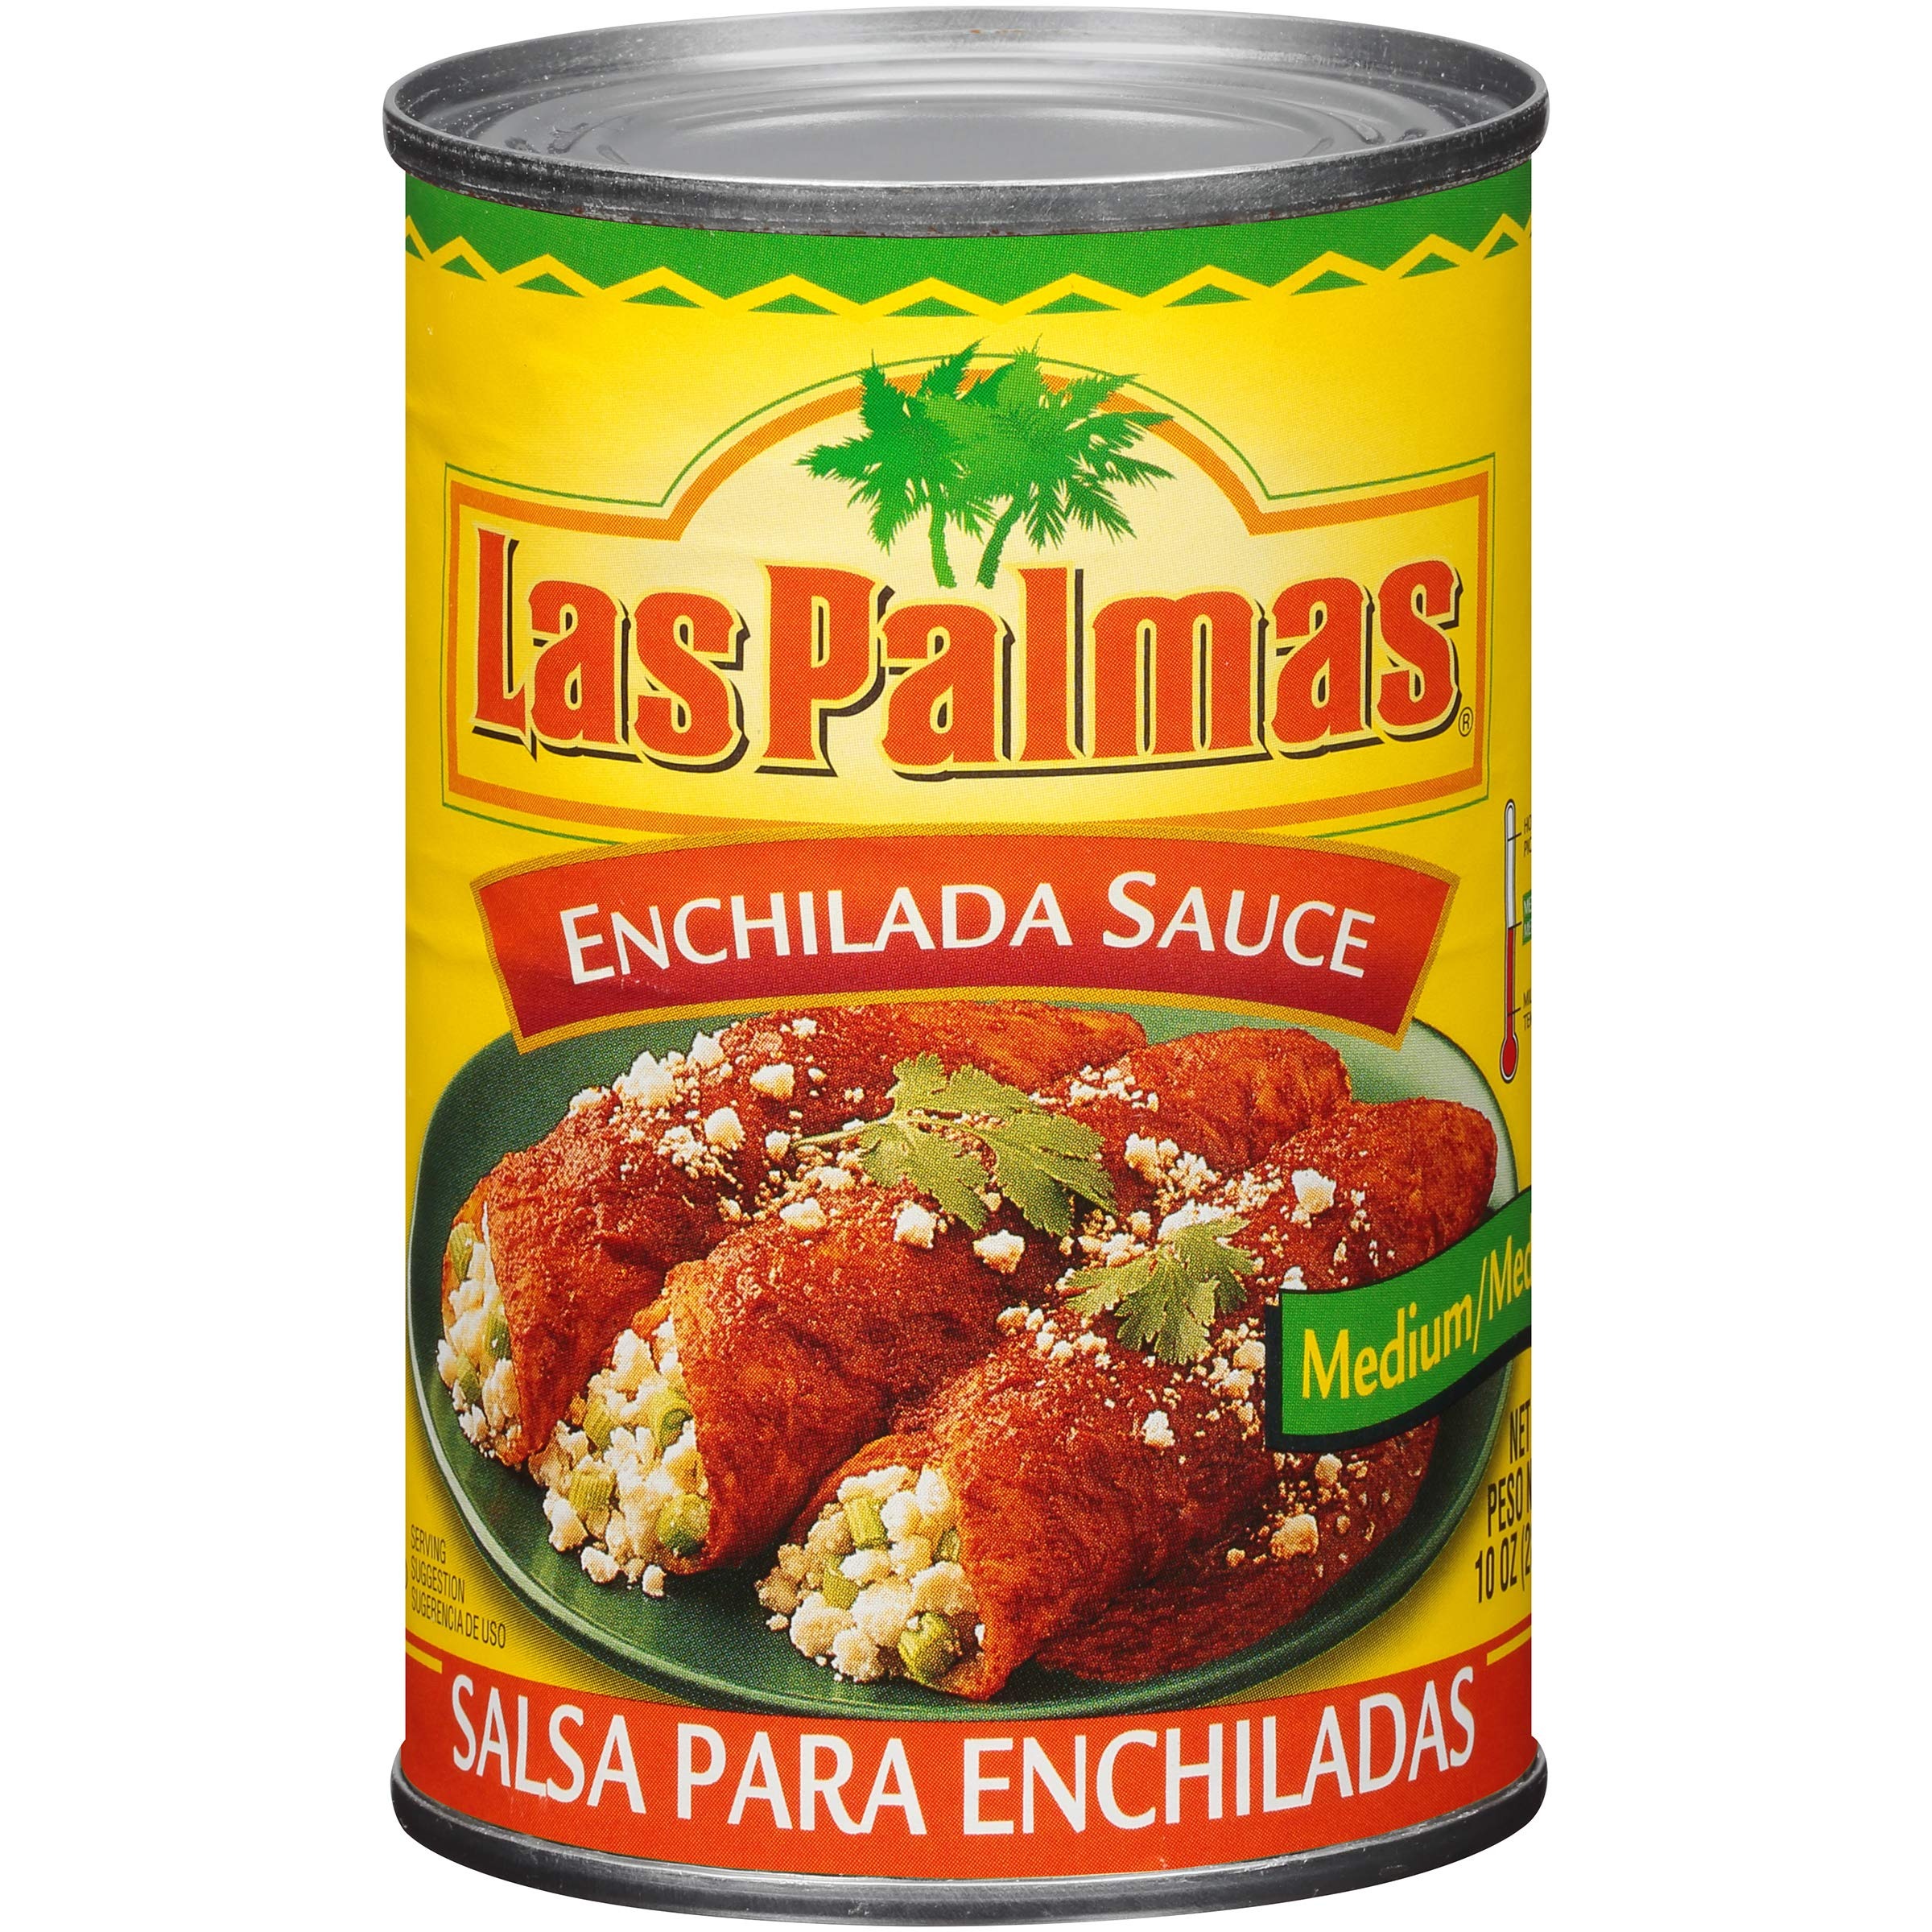
Item Name: Las Palmas Red Enchilada Sauce, Medium, 10 Ounce (Pack of 24)
Bullet Point 1: This medium enchilada sauce has a deep, spicy flavor from the red chile peppers used to make the sauce.
Bullet Point 2: Use enchilada sauce over enchiladas, in soups and casseroles, over macaroni and cheese with pulled pork or in Mexican lasagna.
Bullet Point 3: Use Las Palmas Mild Red Enchilada Sauce to make a delicious Mexican staple.
Bullet Point 4: Authentic Mexican meals start here
Bullet Point 5: So much flavor, so many opportunities
Value: 240.0
Unit: ounce

Price: 8.59